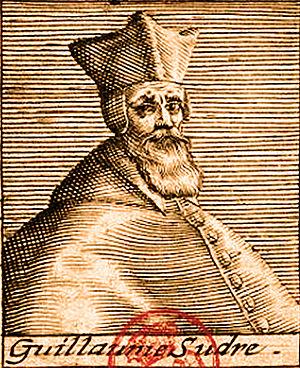
Cardinal Guillaume Sudre
Guillaume Sudre né à Laguenne près de Tulle fut évêque de Marseille de 1361 à 1366, puis cardinal de 1366 à sa mort survenue à Avignon le 28 septembre 1373.